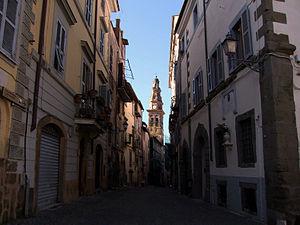
Poli est une commune italienne de la ville métropolitaine de Rome Capitale dans le Latium en Italie.